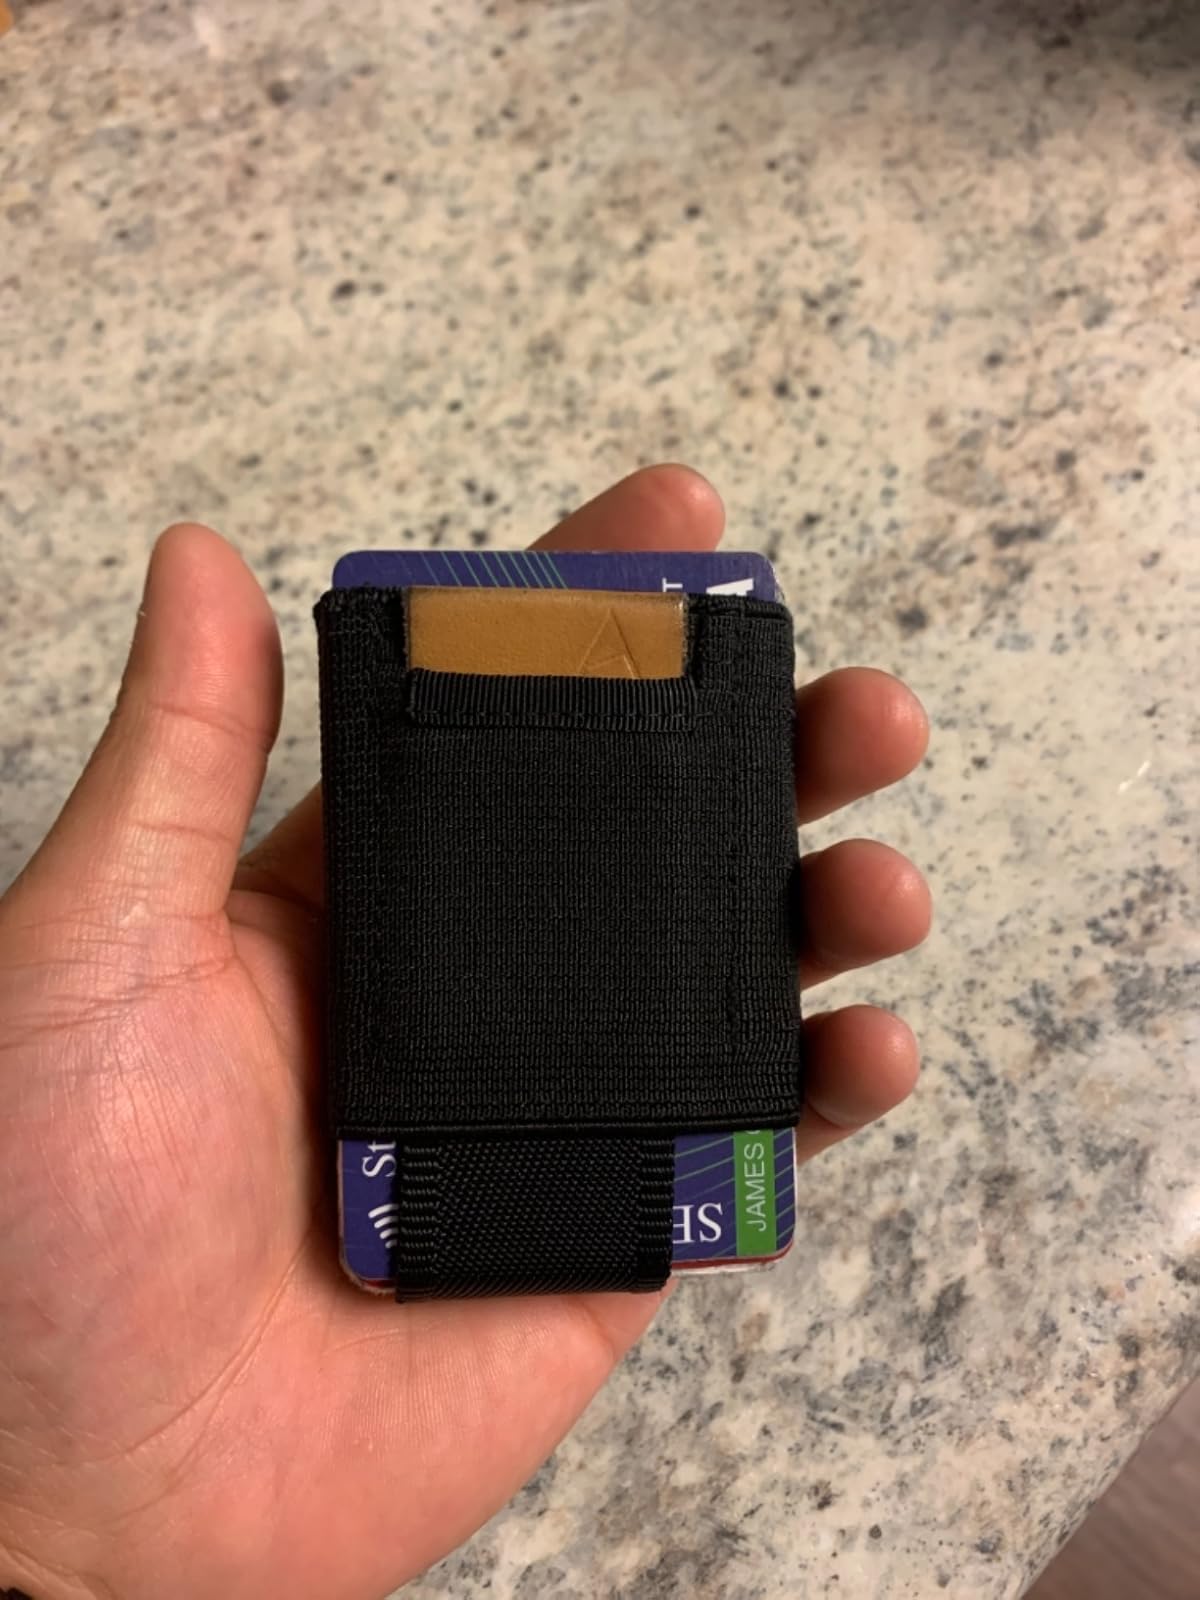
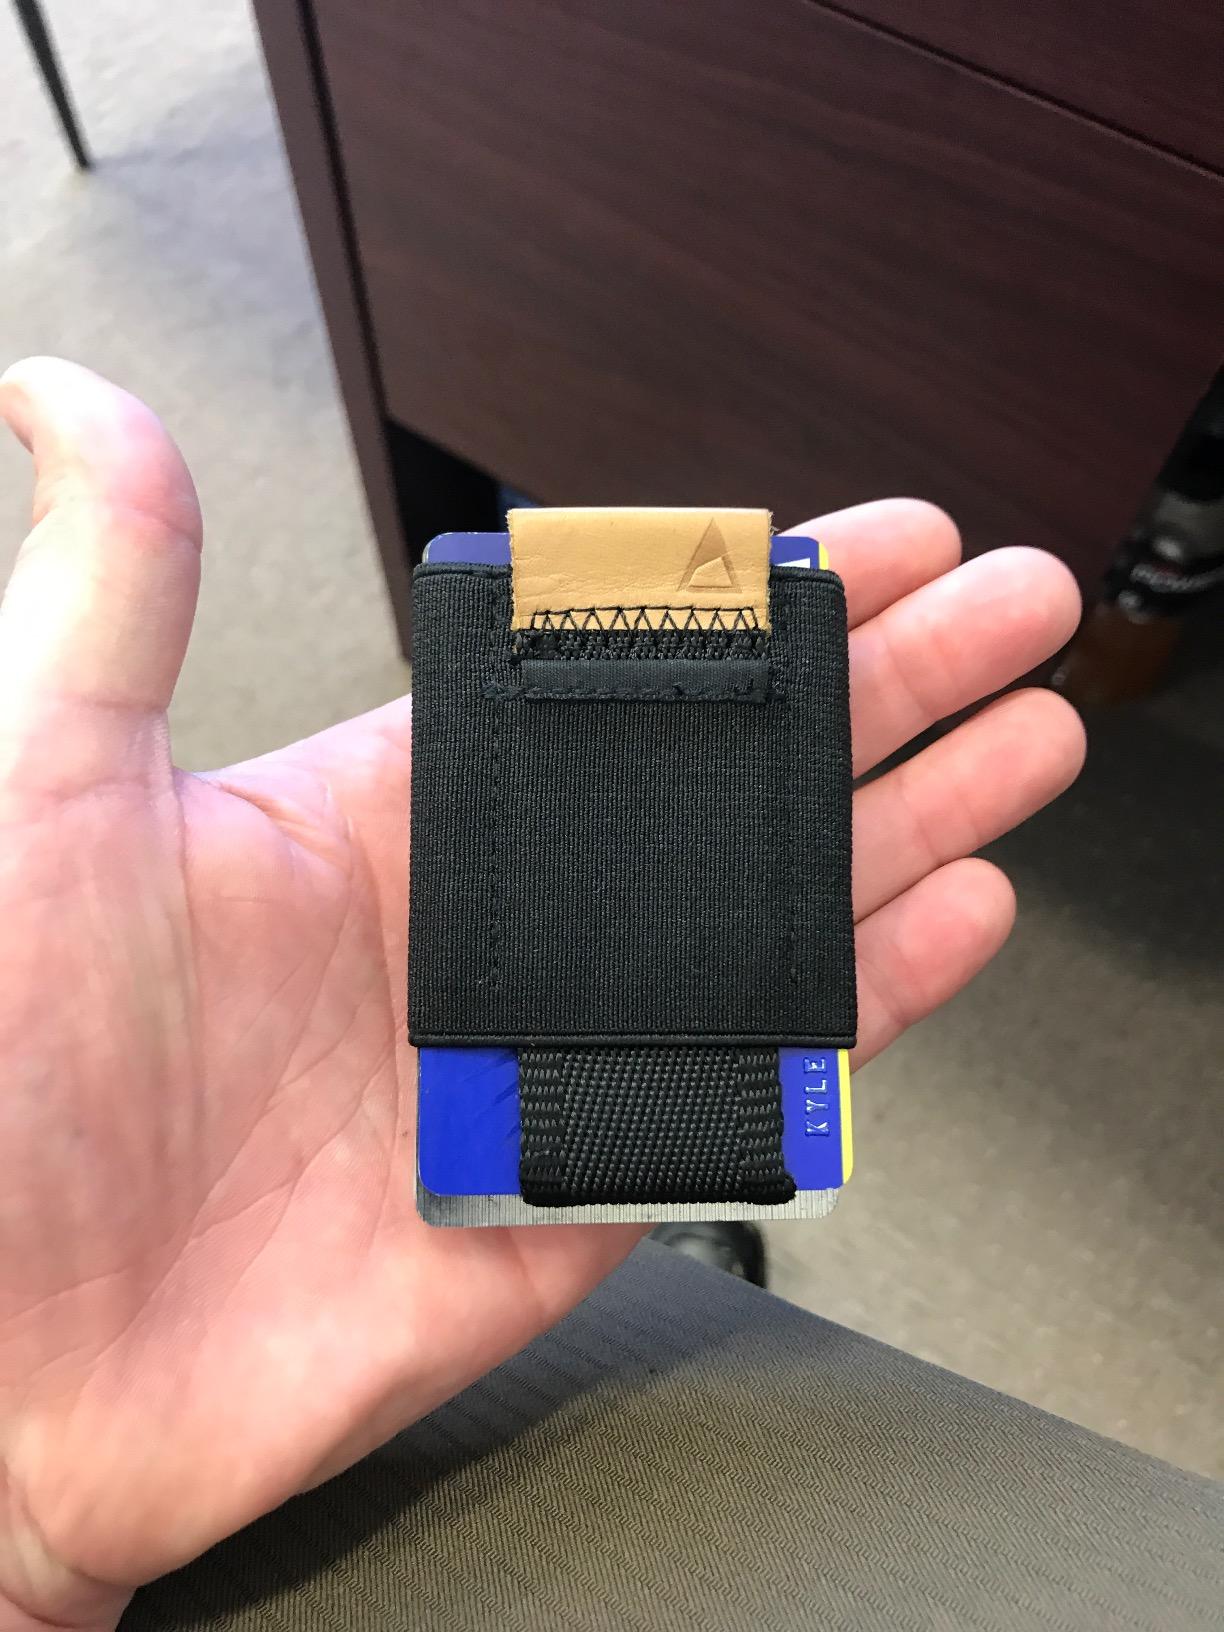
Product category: accessories_wallet
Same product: yes